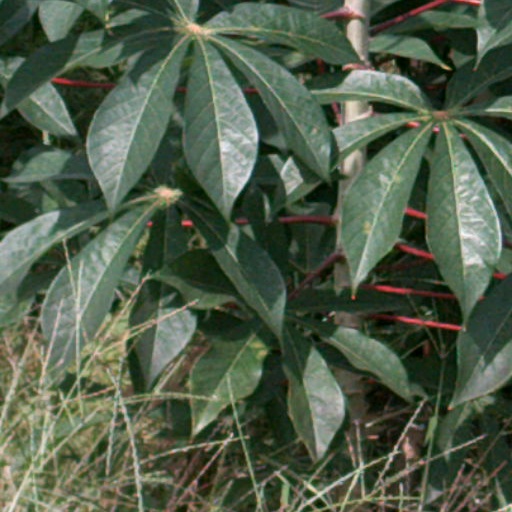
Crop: cassava